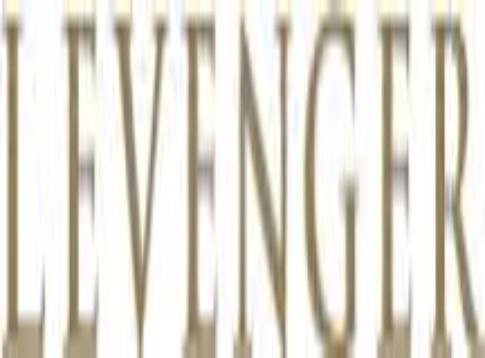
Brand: levenger
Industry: Necessities